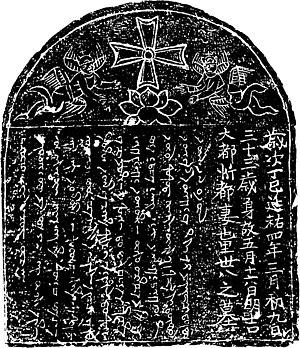
L'Église nestorienne en Chine est une branche de l'Église de l'Orient, de théologie nestorienne, dont la présence est attestée en Chine pendant deux périodes : d'abord du VIIᵉ siècle au Xᵉ siècle, puis sous la dynastie mongole des Yuan aux XIIIᵉ et XIVᵉ siècles. Localement, la religion était connue sous le nom de Jǐngjiào.